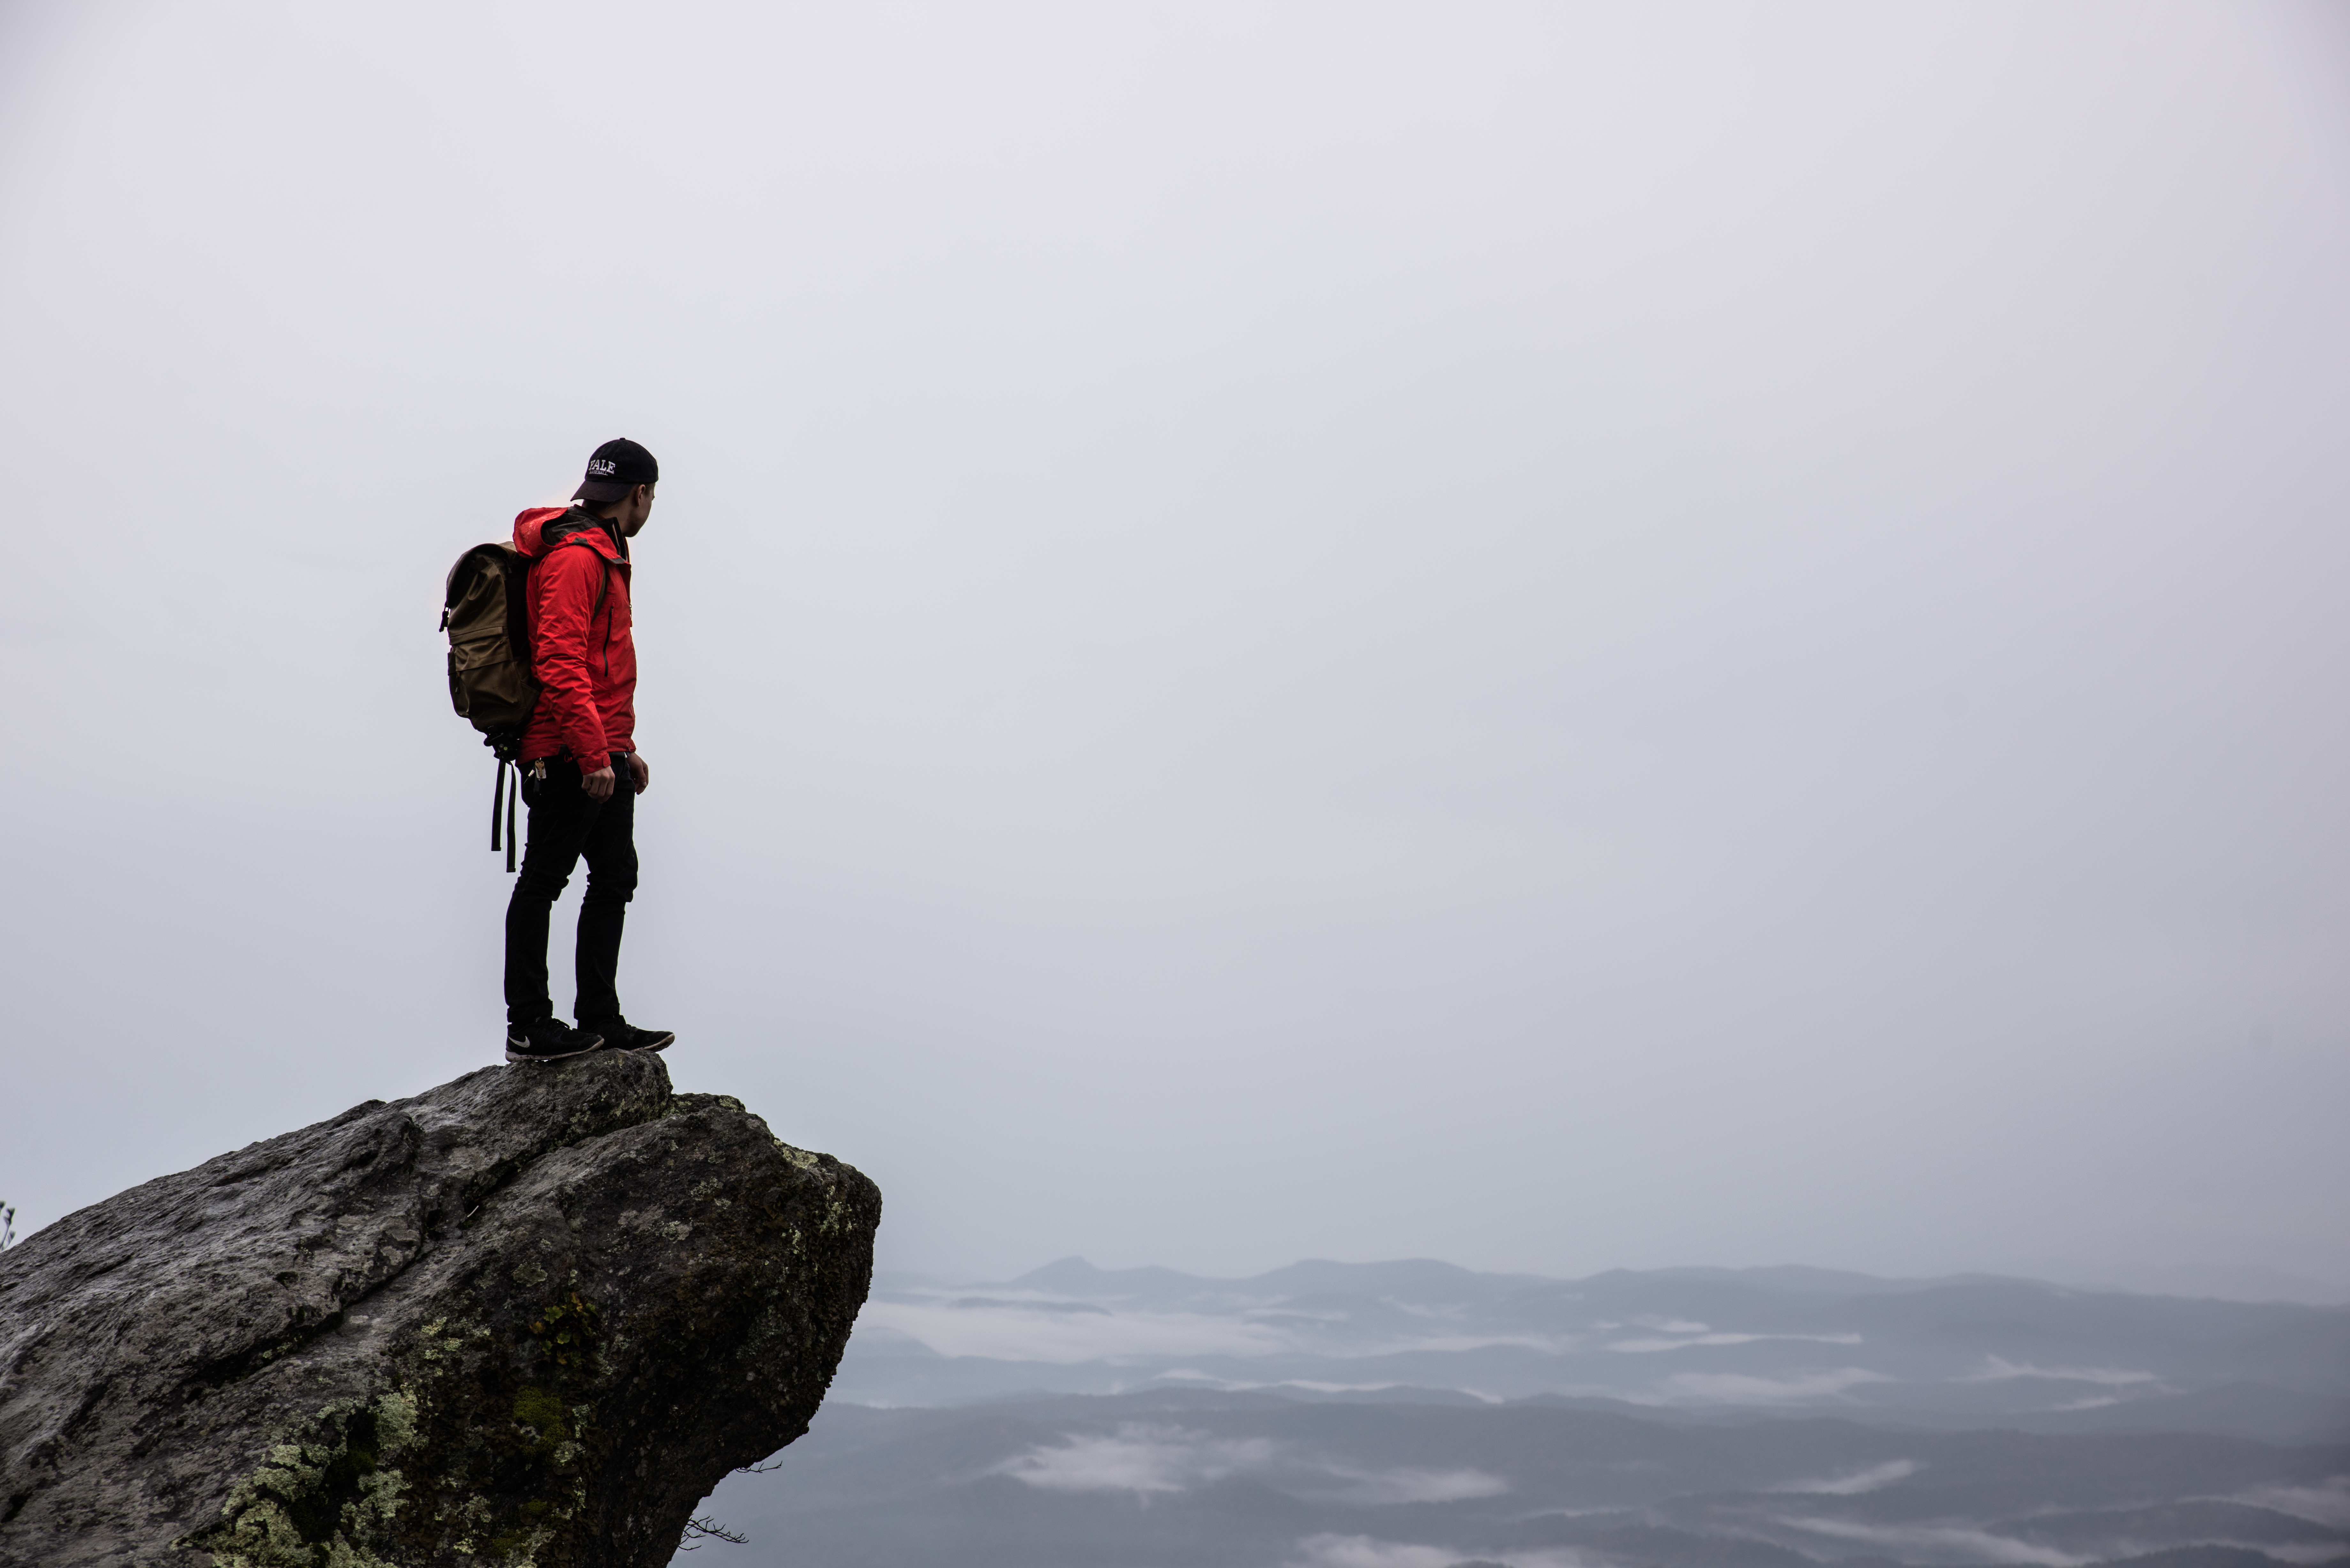
man, nature, rock, walking, person, mountain, snow, sky, fog, adventure, backpack, mountain range, weather, extreme sport, terrain, ridge, summit, mountaineering, clouds, sports, atmospheric phenomenon, mountainous landforms